Koolerz

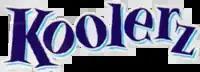

Koolerz was a chewing gum that produced a cool feeling in the mouth when chewed that was produced by The Hershey Company. It was introduced in 2001 and came in small packs. It has since been discontinued.